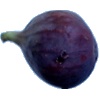
Label: Fig 1